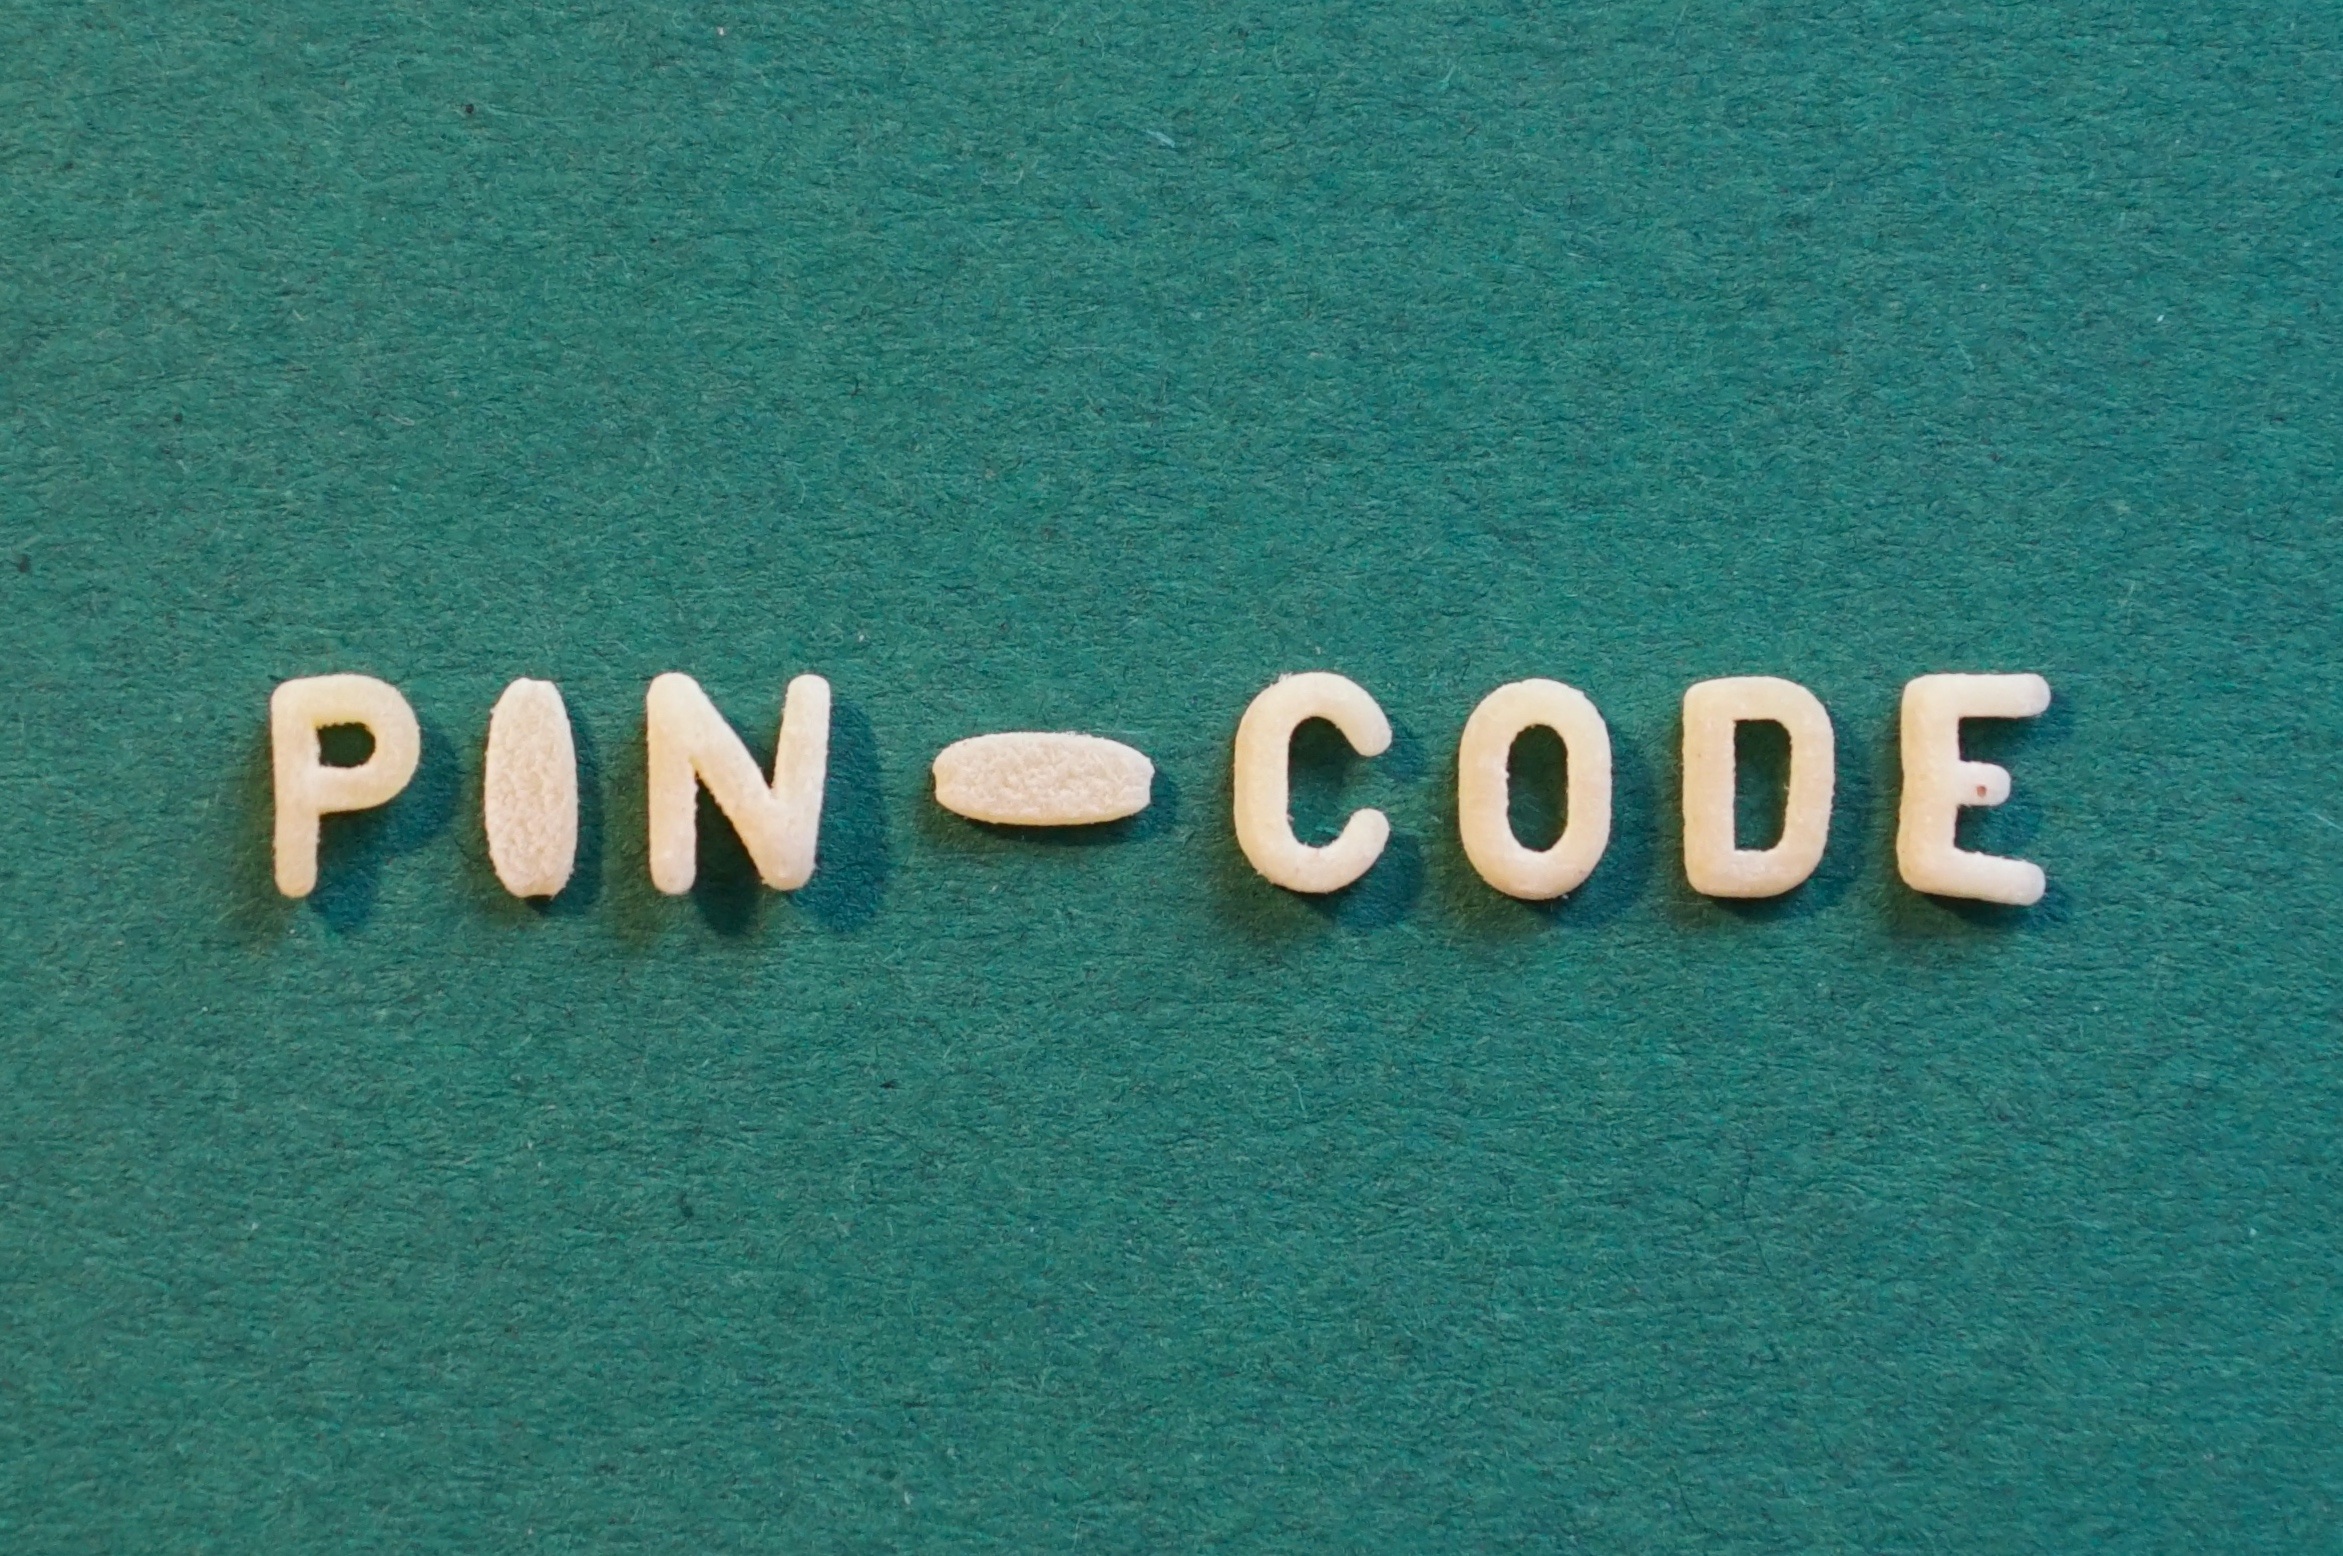
computer, number, security, brand, font, pin, logo, text, trademark, input, code